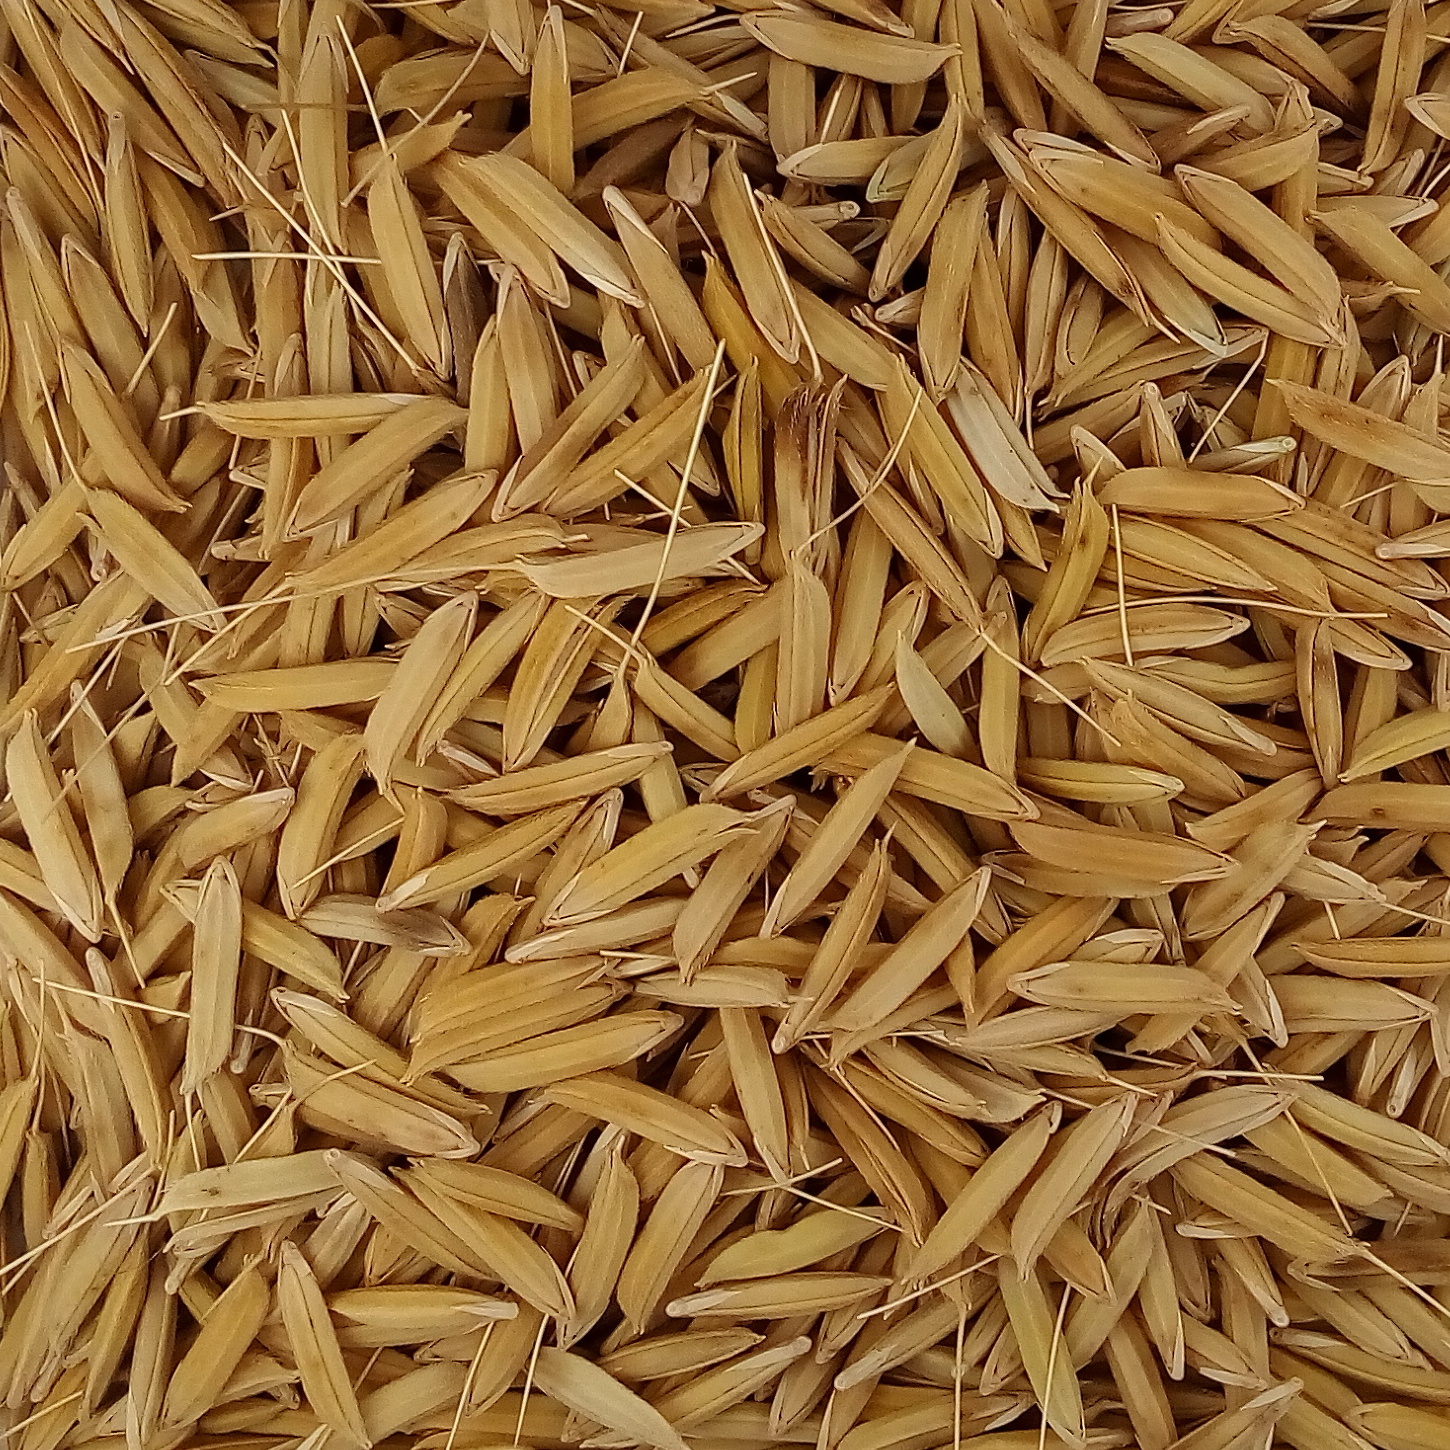
Rice seed variety: 1728